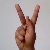
The image shows a hand gesture representing the letter 'K' in Indian Sign Language.